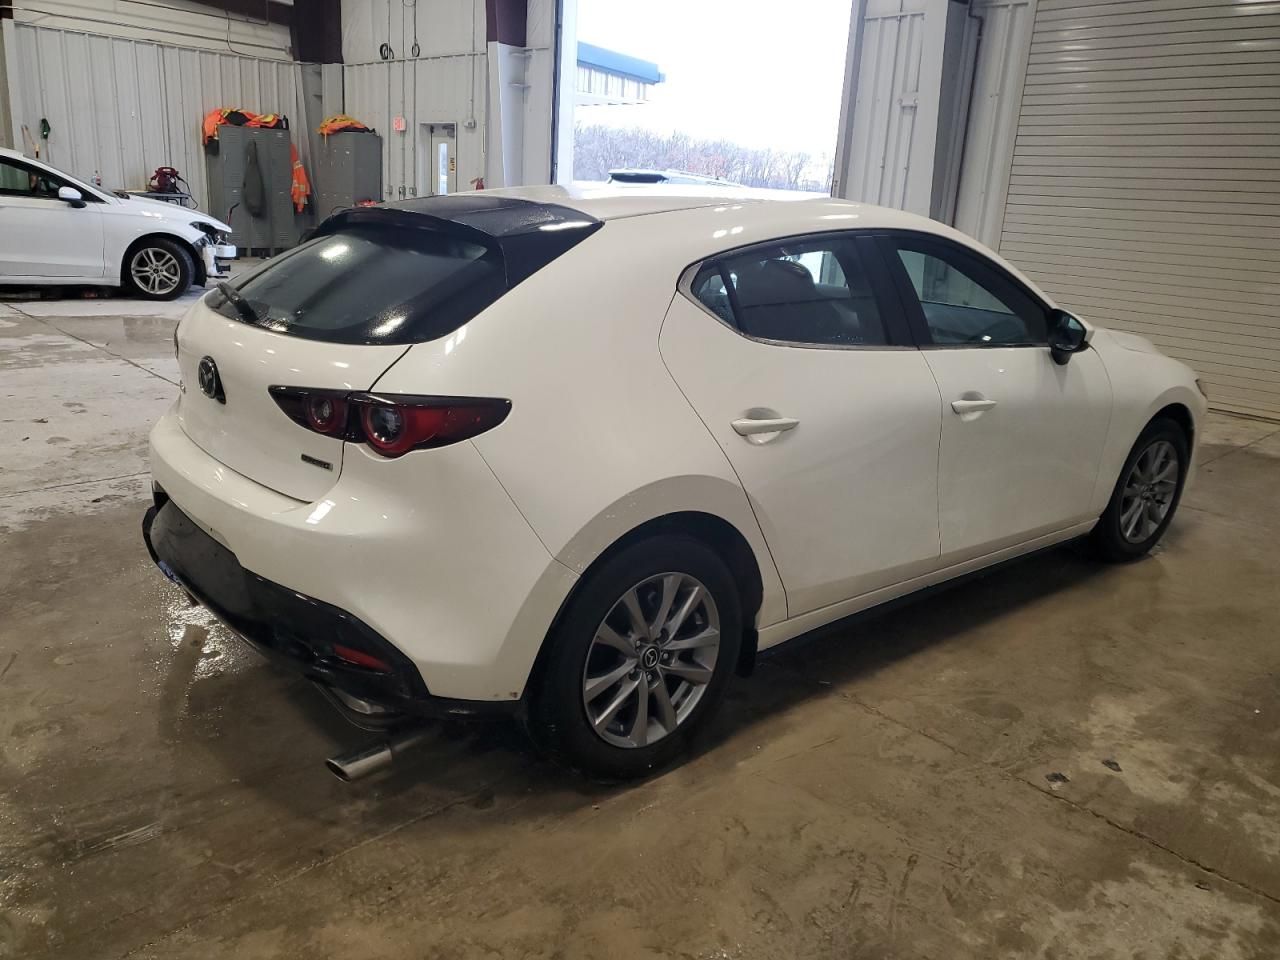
Aucun dommage détecté.
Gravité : aucun